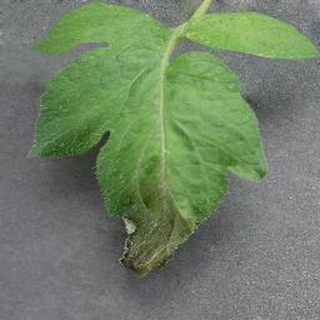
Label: tomato_late_blight